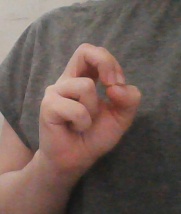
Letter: gaaf